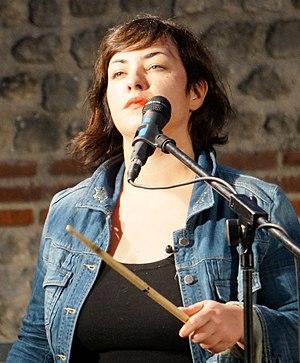
concert de cloture d'""Un été à Reims de 2013""."
The Bewitched Hands, également appelé The Bewitched Hands, est un groupe de pop originaire de Reims fondé en 2007.Le groupe a annoncé sa séparation le 22 septembre 2014.